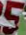
Number: 5